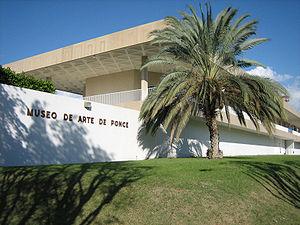
Ponce est la deuxième ville de Porto Rico située sur la côte sud de l'île et donnant sur la mer des Caraïbes.
Le musée d'Art de Ponce est un musée de la ville de Ponce à Porto Rico. C'est l'un des principaux musées des Antilles. Il a été fondé par l'ex-gouverneur de Porto Rico le 28 décembre 1965. Le musée expose 3000 pièces sur 14 galeries. Les œuvres les plus importantes sont des tableaux espagnols et français.